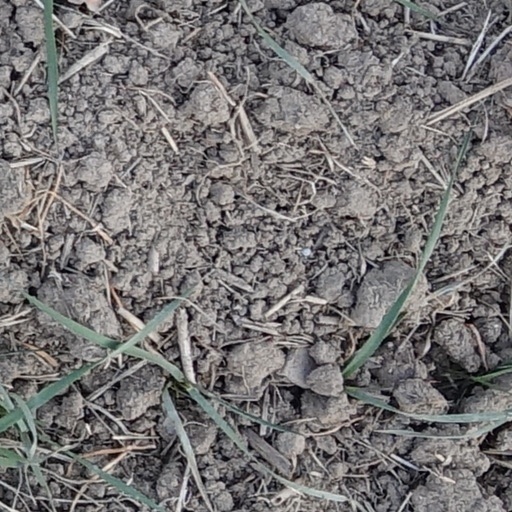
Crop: wheat